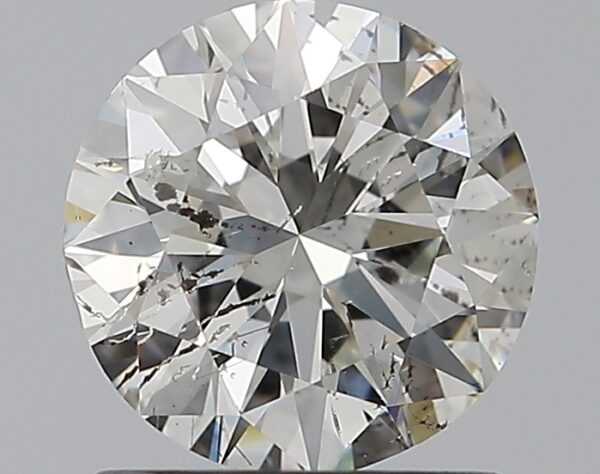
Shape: round
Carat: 1
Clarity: SI2
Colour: H
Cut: EX
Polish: EX
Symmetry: VG
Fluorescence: N
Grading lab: GIA
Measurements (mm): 6.43 x 6.5 x 3.95